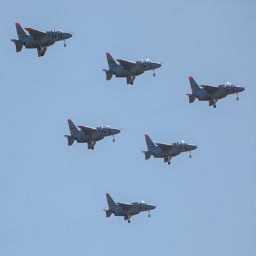
A triangular grouping of jet planes flying in the sky.
Six fighter jets fly across the sky in formation.
Six military aircraft flying in formation in a blue sky
an image of  several planes flying in the air
six fighter jets fly in a tight formation